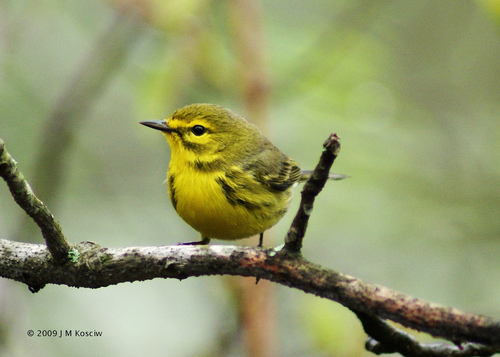
this bird has a yellow belly and breast with black superciliary and black wingbars.
a small yellow bird with grey markings on the wings.
the little yellow breasted bird has grey eye stripe and gray and yellow wings.
small yellow bird with black along its back and wings and a small beak.
this bird has a round yellow breast and belly, dark green crown and back and black bill.
a magnificent bird of with a yellow breast & black side; it does have a greenish back with black bill and eyerings.
this is a small yellow breasted bird with grey and yellow on its wings and face.
this particular bird has a belly that is yellow with black patches on the sidesa bird with yellow belly and breast, black wingbars and the bill is short and pointed
this bird has a plump, round body, that is complete with yellow and shades of black.
Species: Prairie Warbler